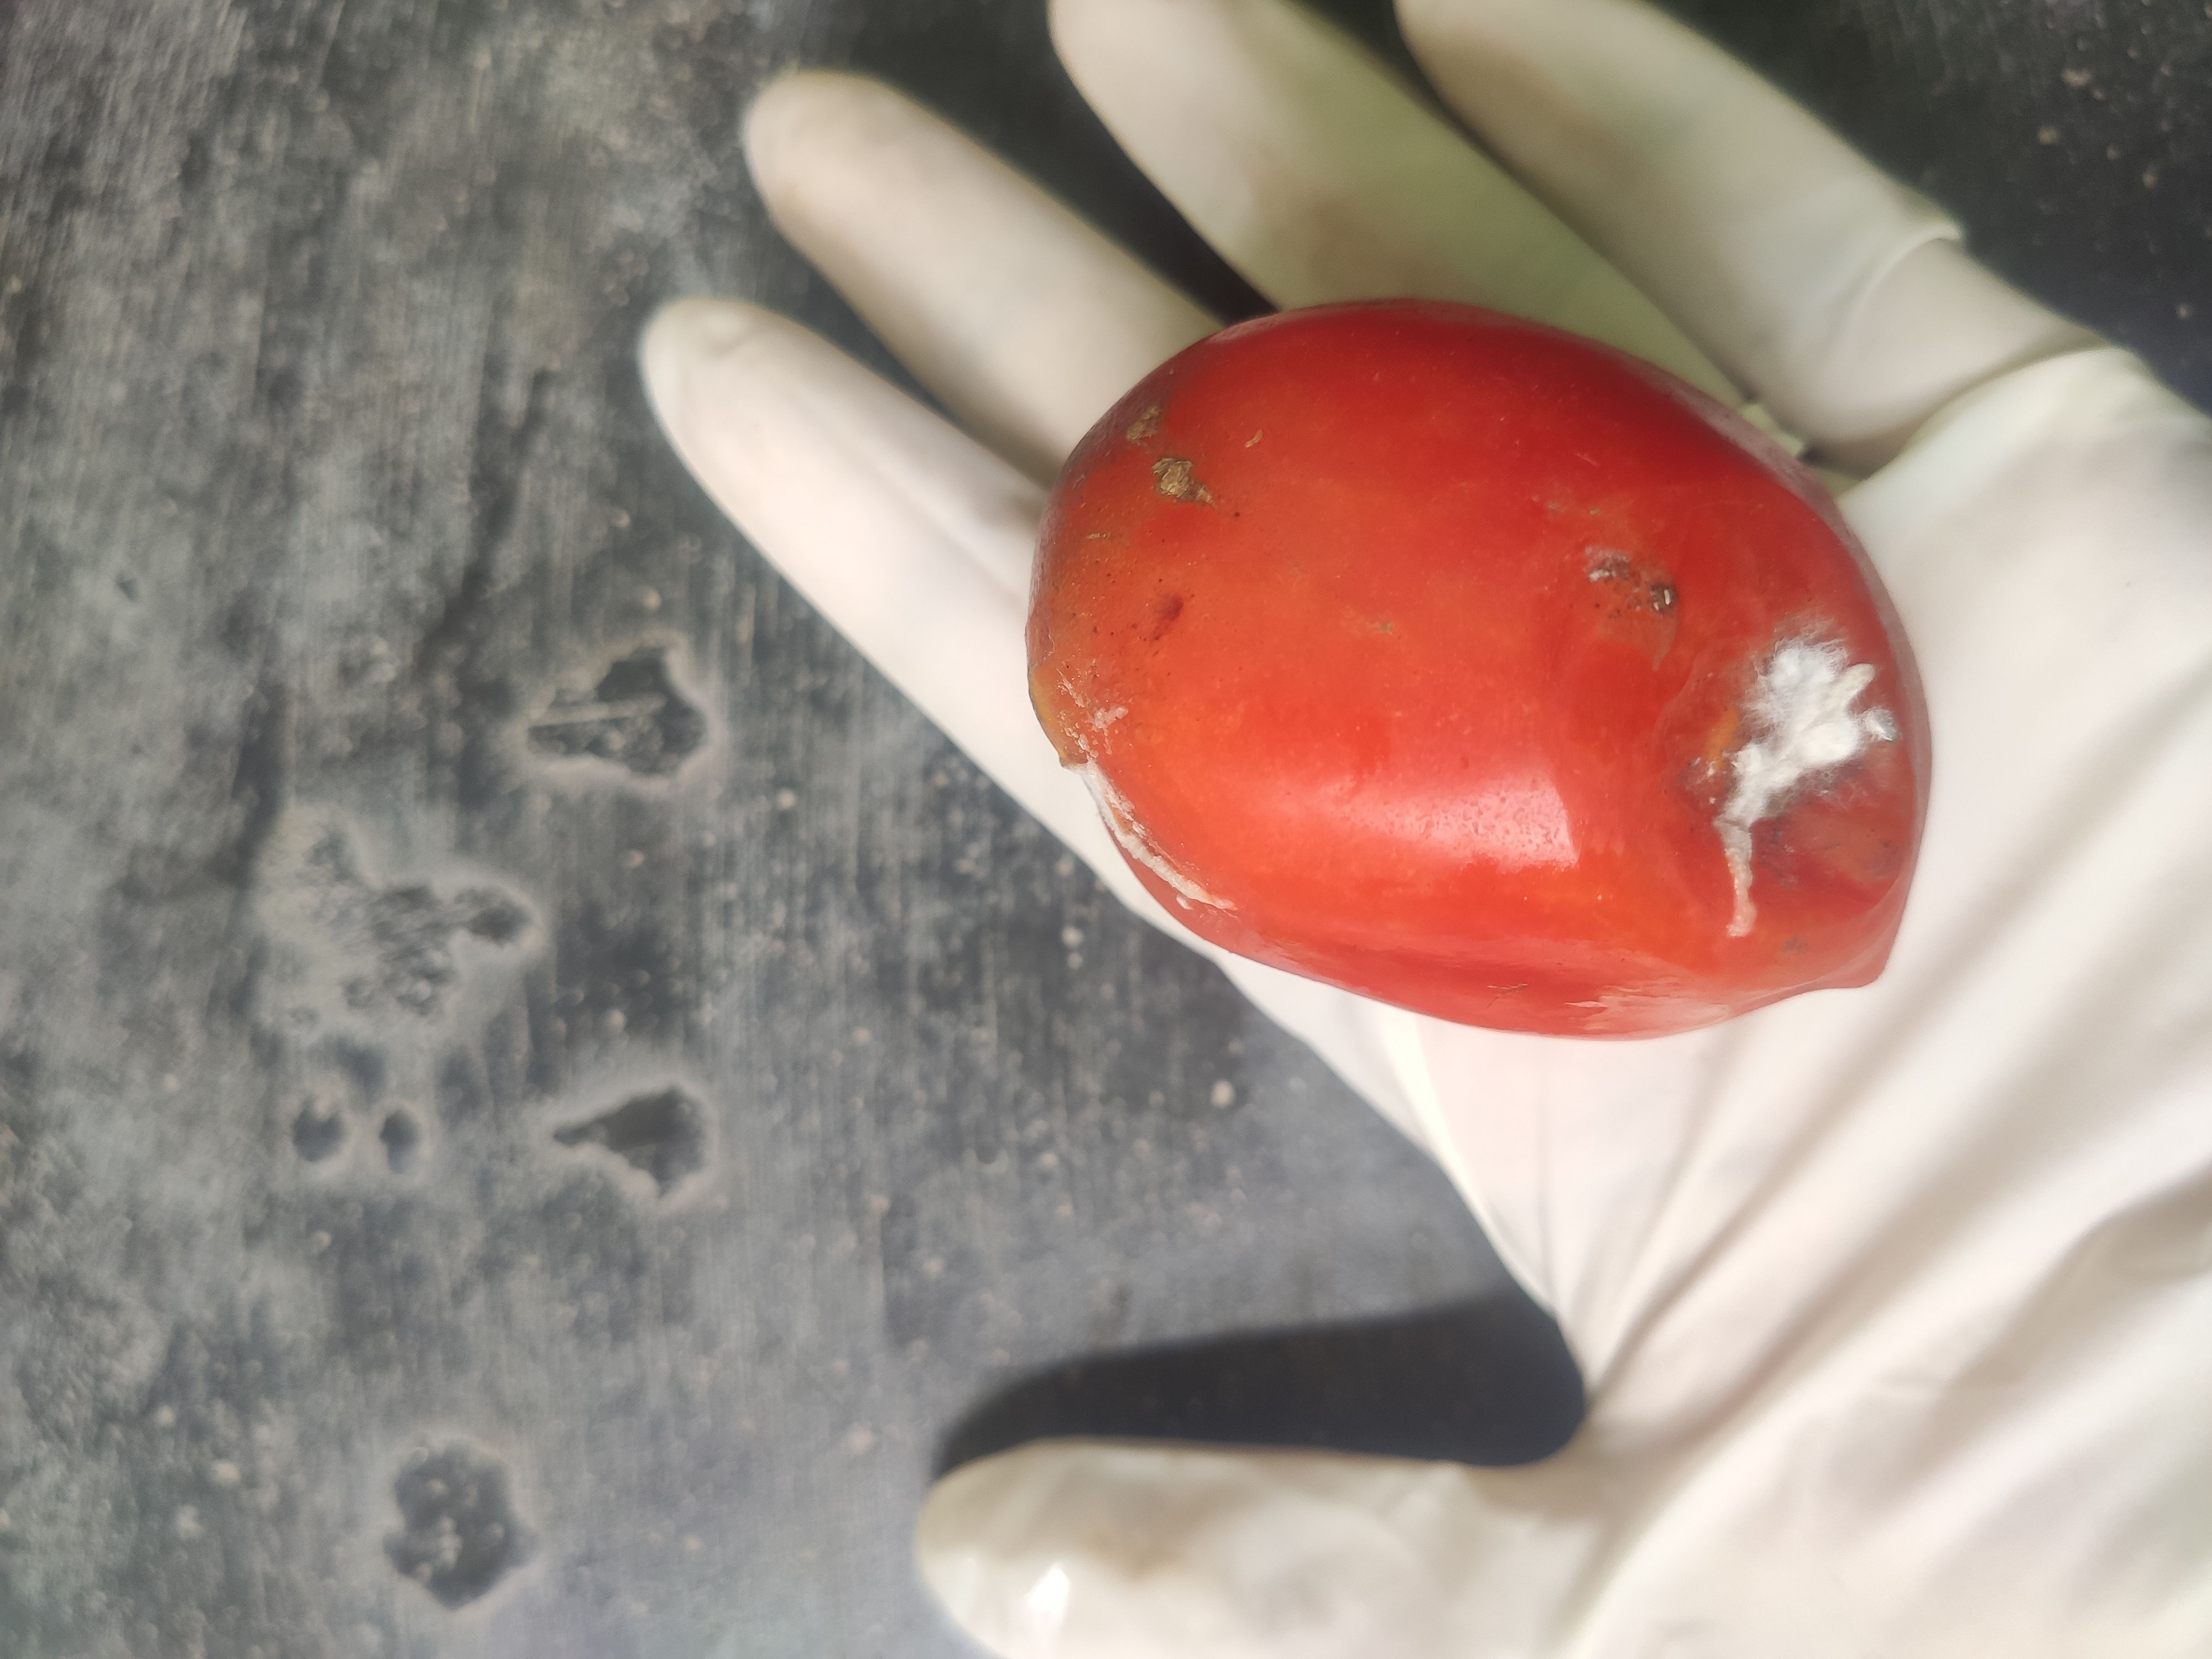
Fruit: tomatoes
Grade: 3rd-grade